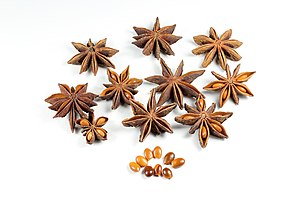
Stjerneanis
Tørret stjerneanis
Stjerneanis er et krydderi fra planten Stjerneanis, som oprindelig kommer fra Nordøstkina. Stjerneanis minder meget om anis i smag, og er meget brugt i kinesisk madlavning, og i mindre grad i sydasiatisk og indonesisk madlavning. Stjerneanis er en af ingredienserne i det kinesiske femkrydderipulver, og kapslerne bliver nogle gange tygget efter et måltid for at hjælpe med fordøjelsen.